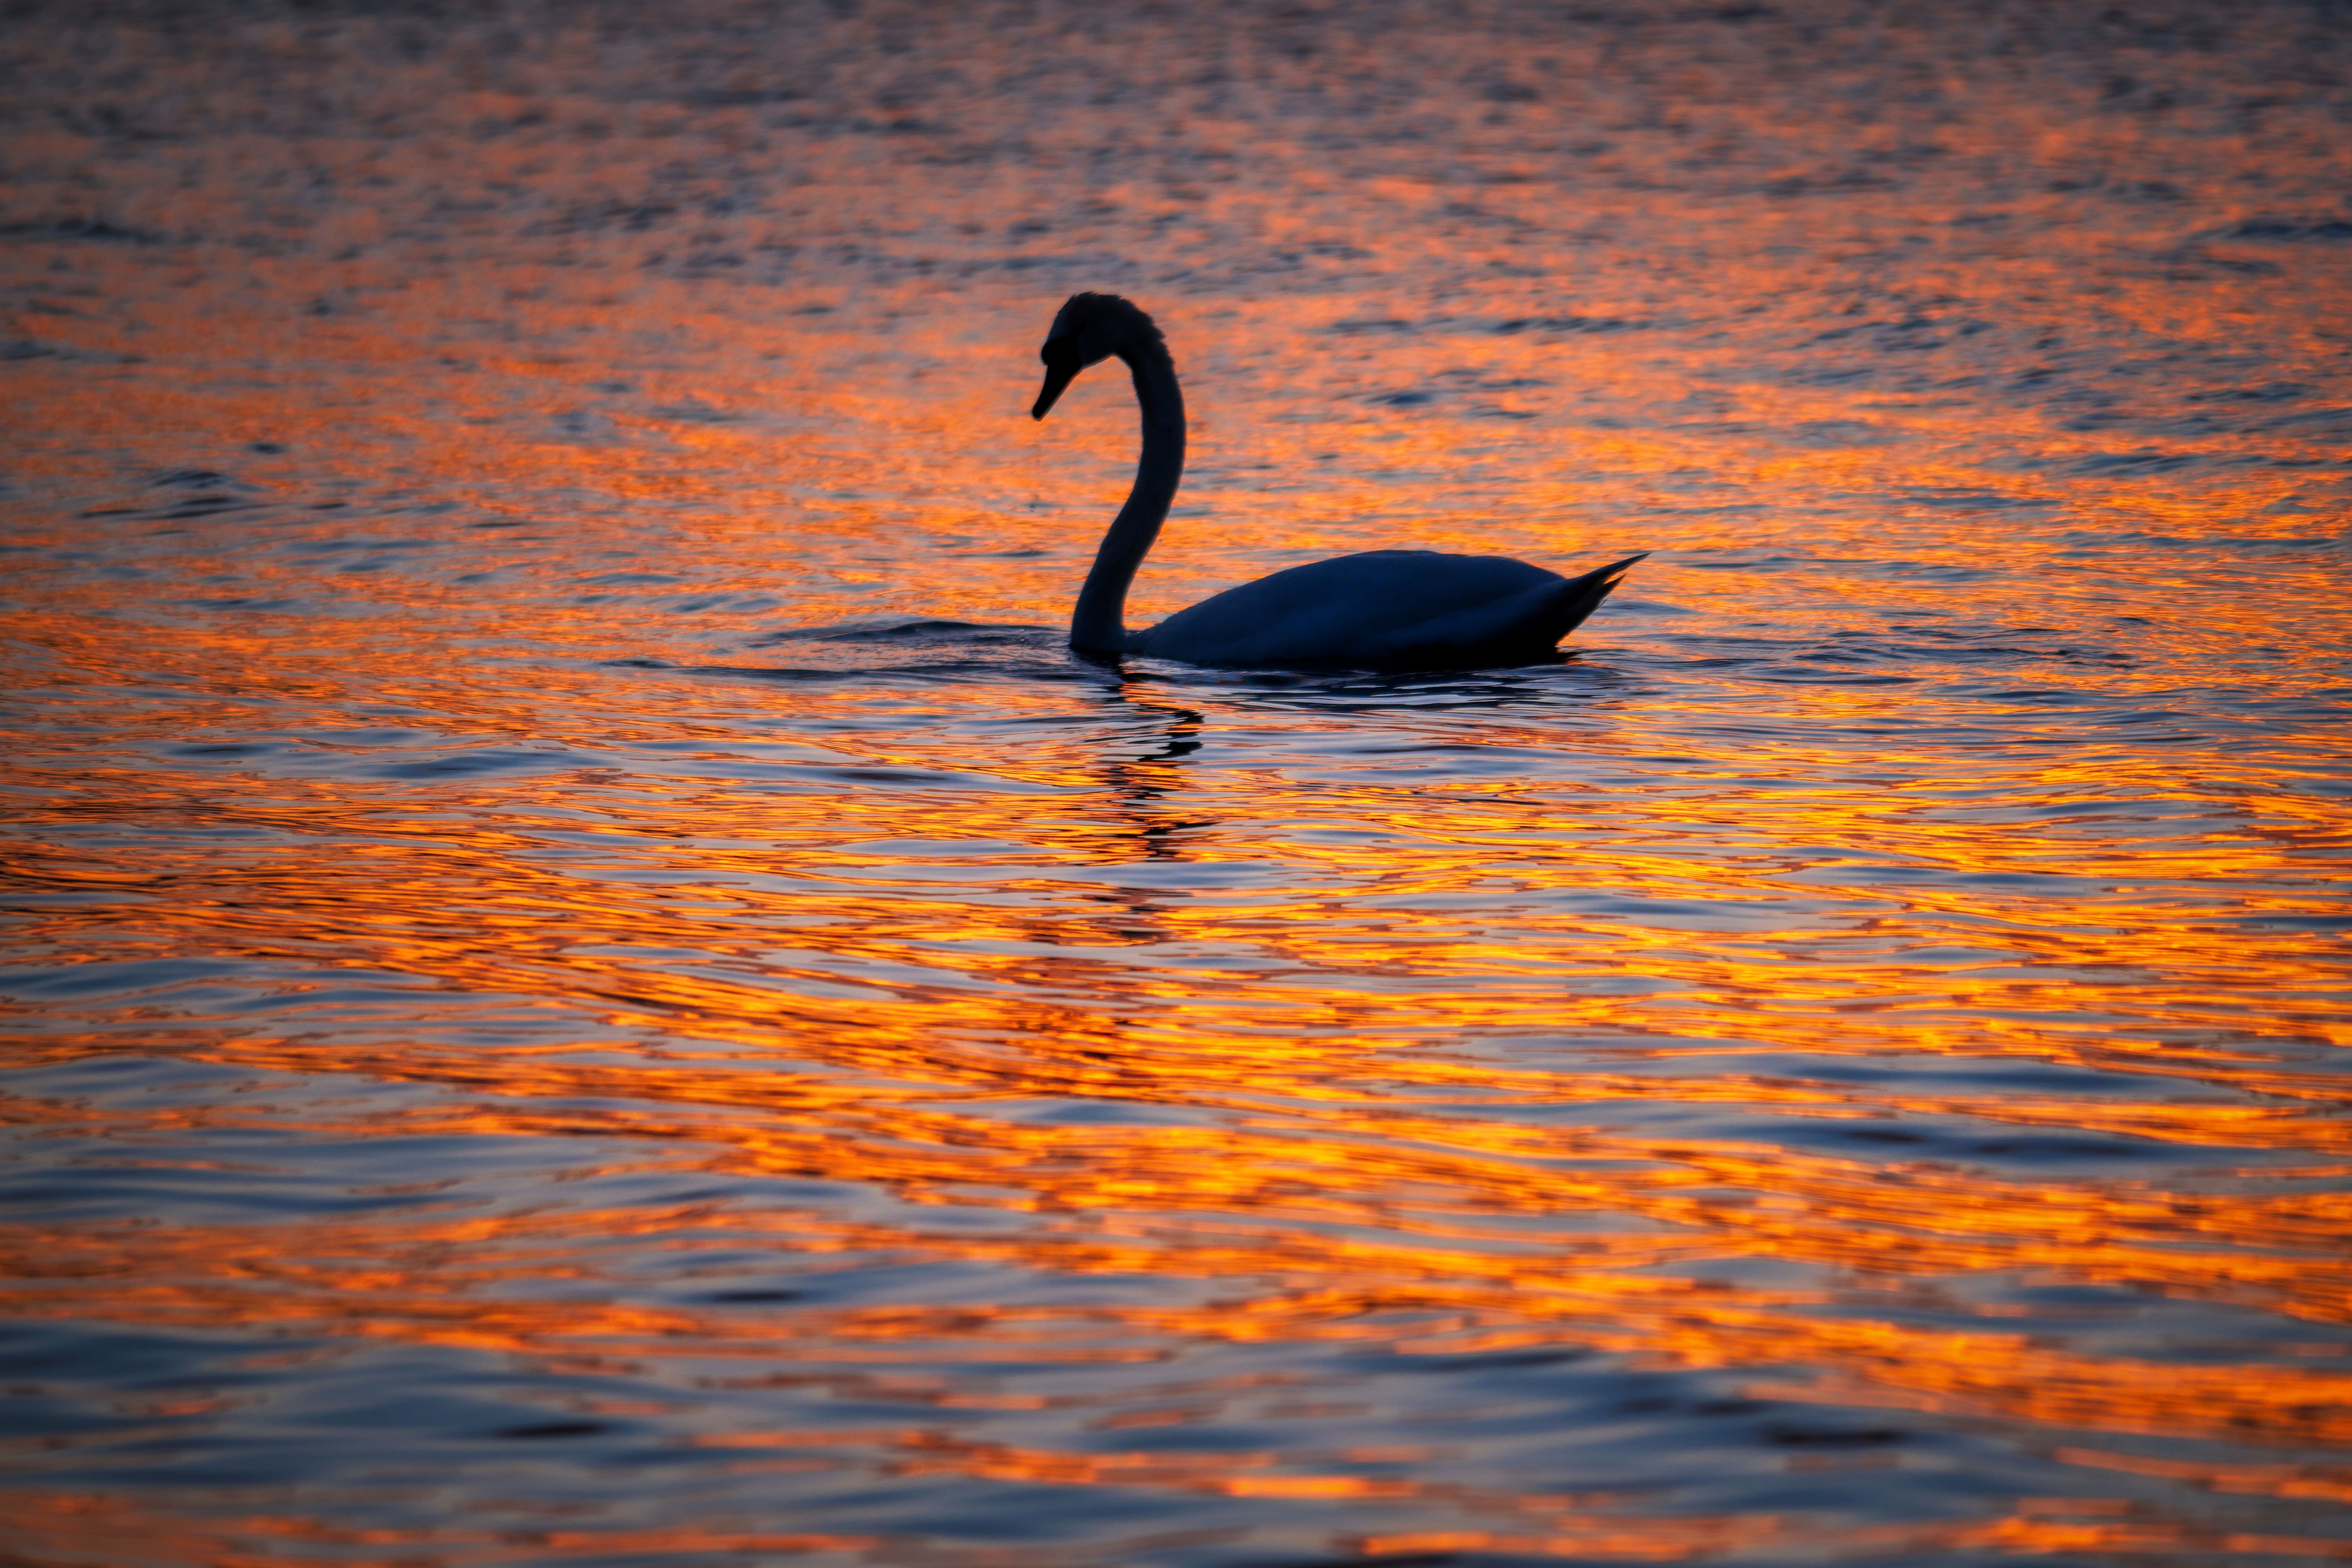
natural, bird, water, beak, waterfowl, orange, ducks, geese and swans, natural landscape, lake, horizon, feather, liquid, landscape, electric blue, wing, sunrise, water bird, dusk, sky, sunset, swan, wildlife, reflection, evening, reservoir, wave, shadow, wood, pond, silhouette, grass